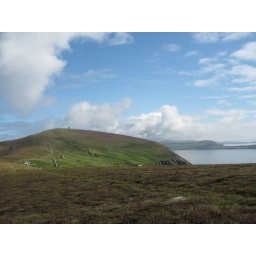
Napoleonic-era signal tower on the top of the hill in the distance